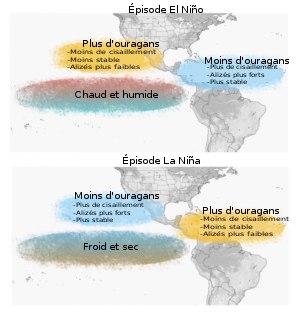
La cyclogénèse tropicale est le terme technique décrivant le développement des cyclones tropicaux dans l'atmosphère terrestre. Le mécanisme emprunté par ces systèmes pour leur formation est très différent de celui de la cyclogénèse des dépressions des latitudes moyennes. En effet, il est dû à la convection profonde dans un environnement favorable d'une masse d'air homogène. Son cœur est chaud car il est le lieu d'une subsidence d'air sec.